1925 Florida Gators football team

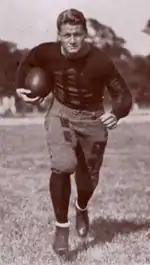
Edgar C. Jones

Mack Brown made two touchdowns; Red Barnes two, and Pooley Hubert one on an interception. Brown's first score came when he caught the ball on a pass from Hubert at the 15-yard line, dodged Jones and scored. A pass from Hubert to Brown in the end zone netted the second score. Florida's Scott returned the kickoff to Alabama's 20-yard line, nearly breaking the tackle there. Two Barnes interceptions set up his touchdowns, one a 16-yard run after catch and another an end run. Jones attempted a drop kick, which was short and returned by Brown for 35 yards. A drive and a pass to Barnes got Alabama to Florida's 3-yard line, and Hubert scored over center.